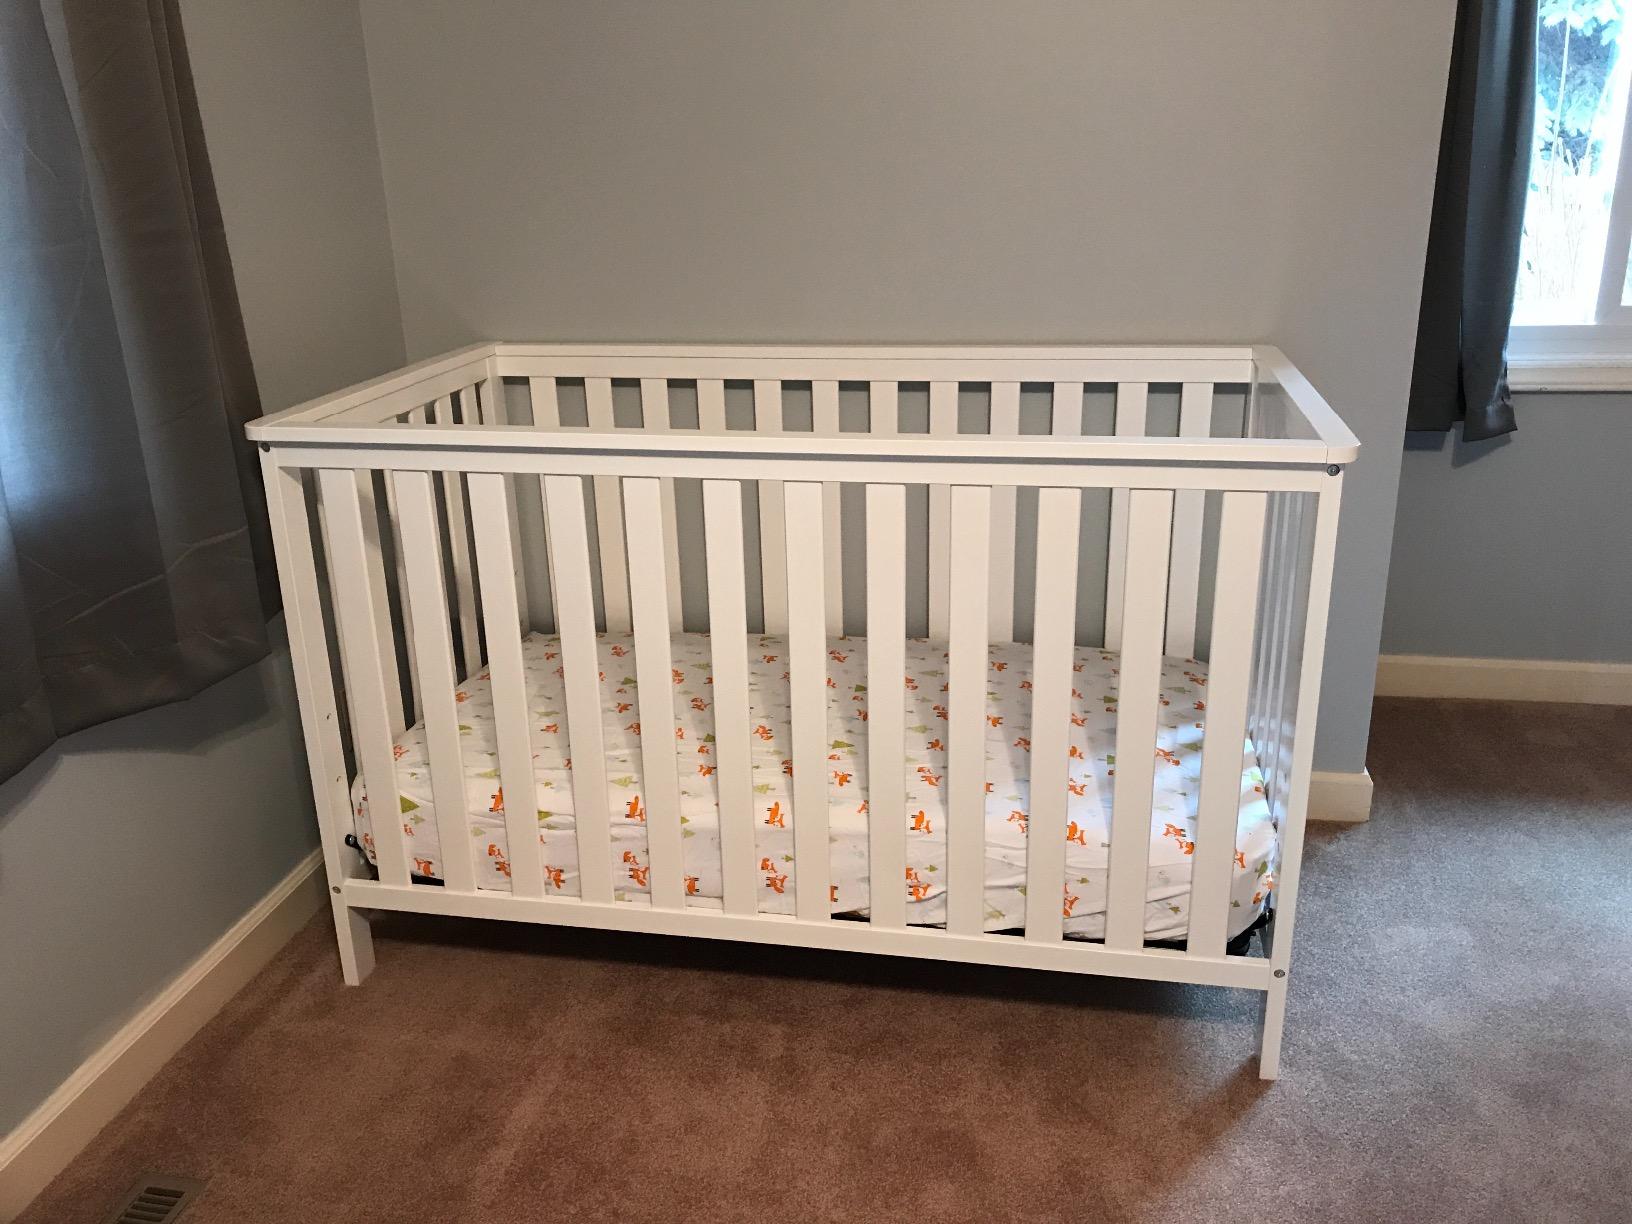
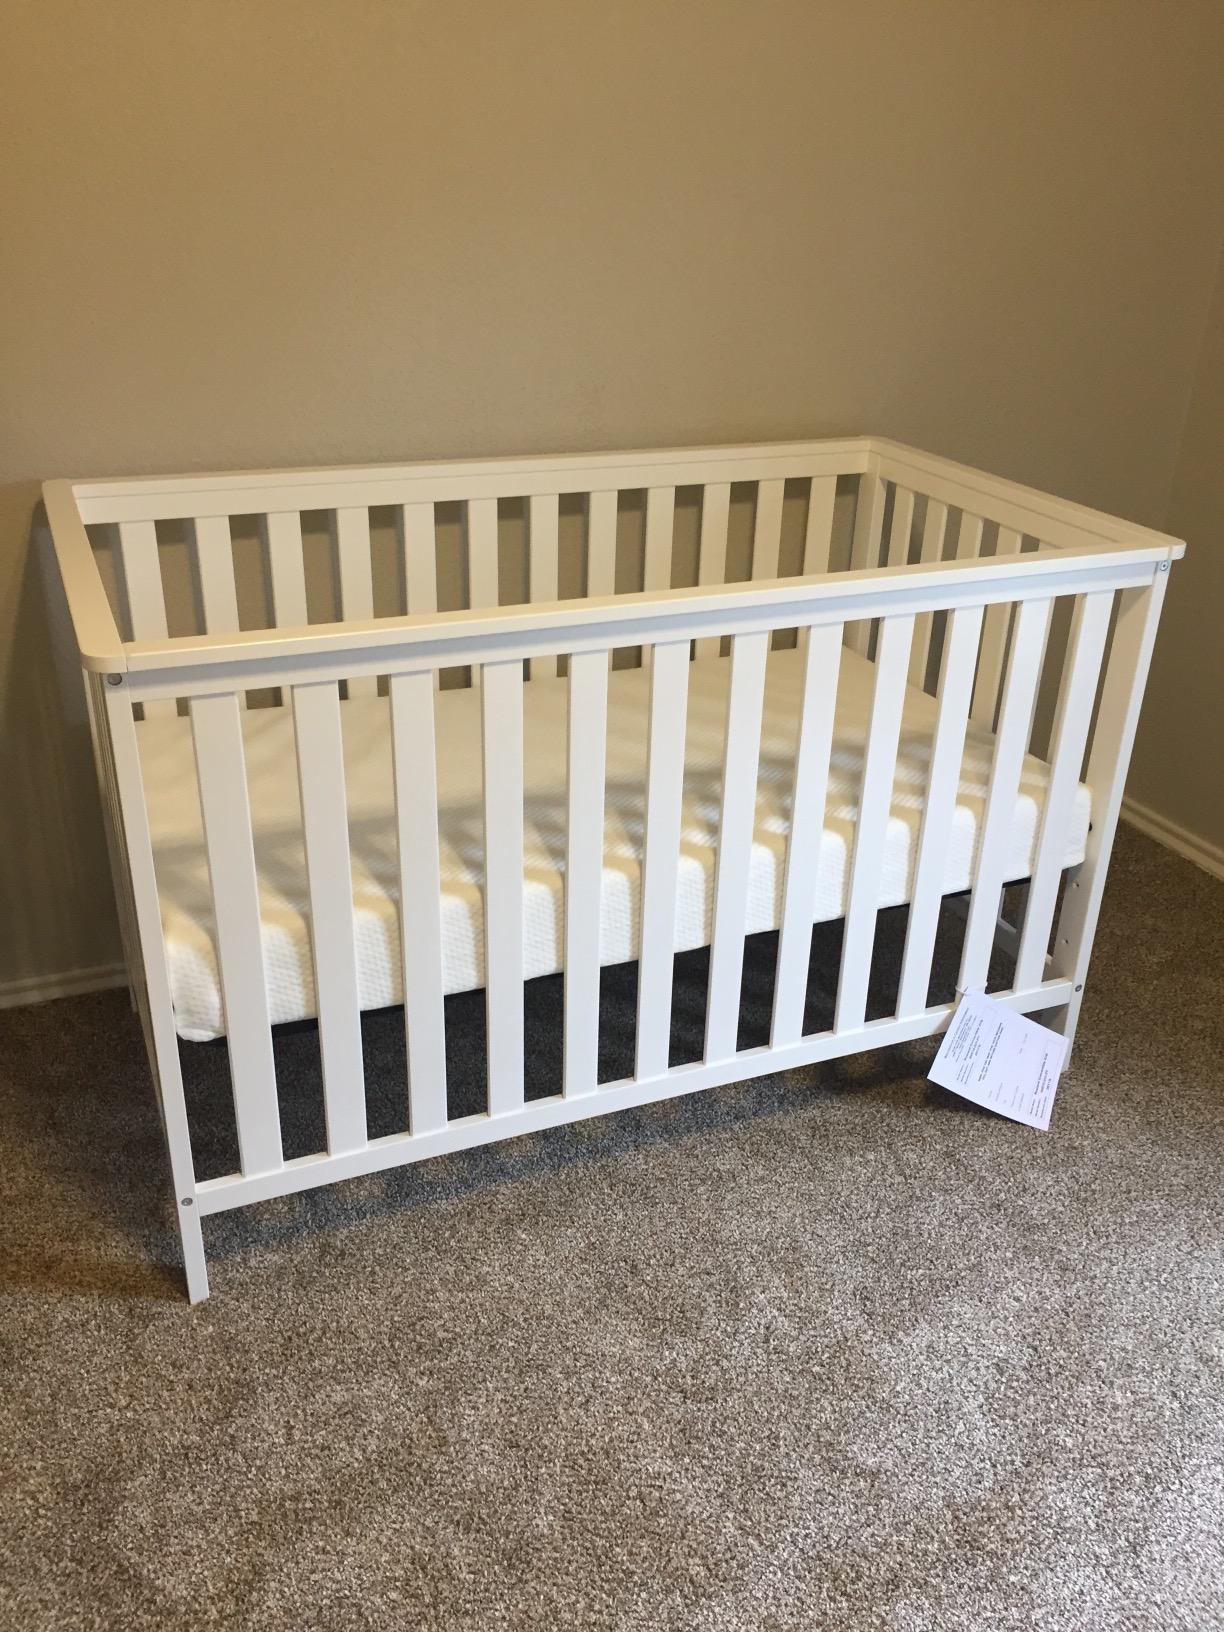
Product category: products_crib
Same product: yes